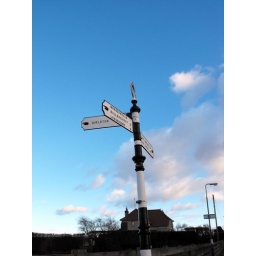
An nice, old road sign. Looks good to photograph, awful to read from a car in a hurry.